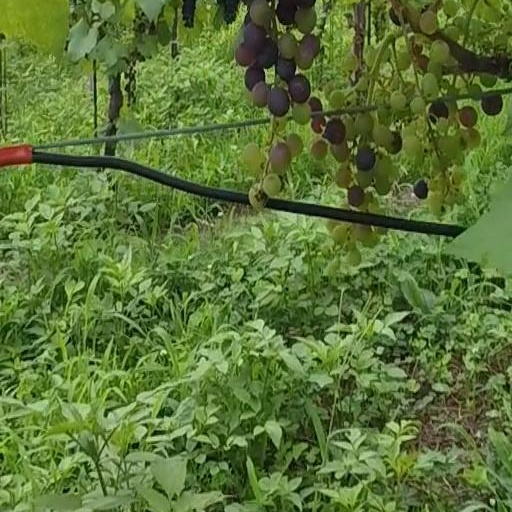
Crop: grape